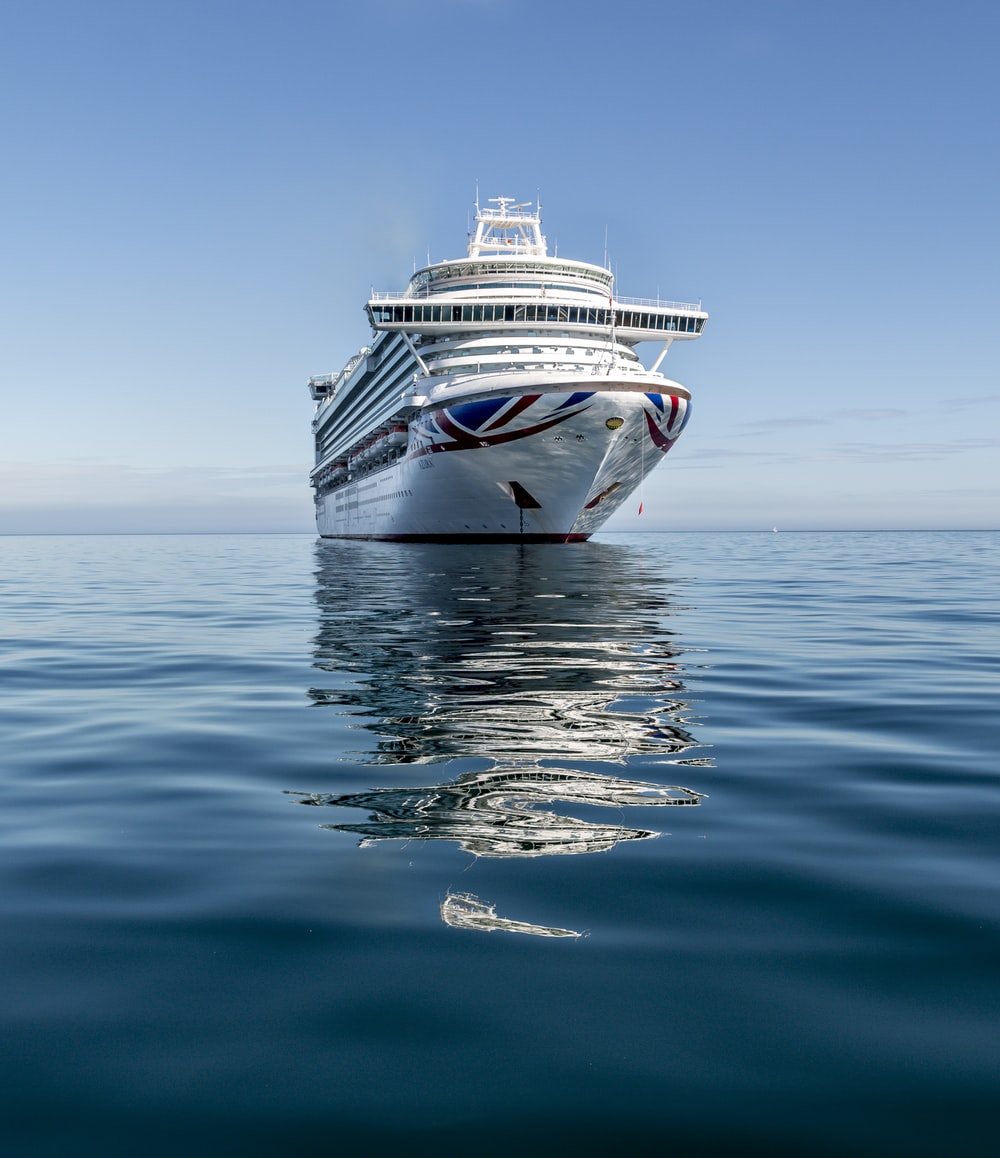
Vehicle type: Ships